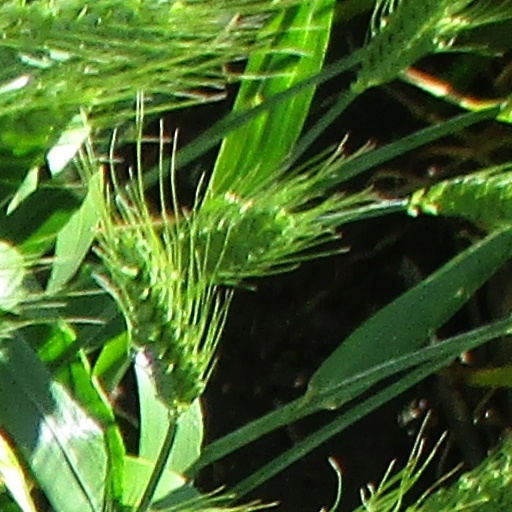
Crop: wheat